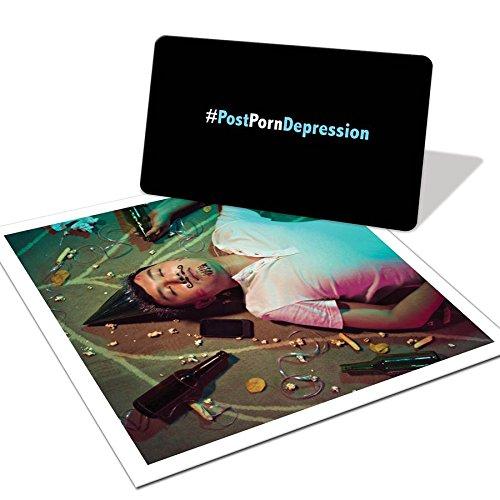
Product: Hashtagit! - Party Game of Tagging Photos for Ages 18 and Up
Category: Toys & Games | Games & Accessories | Card Games
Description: This is a great game of tagging photos.
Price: $19.99
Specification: ProductDimensions:4.5x2x7.5inches|ItemWeight:1.88pounds|ShippingWeight:2.2pounds(Viewshippingratesandpolicies)|DomesticShipping:ItemcanbeshippedwithinU.S.|InternationalShipping:ThisitemcanbeshippedtoselectcountriesoutsideoftheU.S.LearnMore|ASIN:B01F3KV47E|Itemmodelnumber:135|Manufacturerrecommendedage:15yearsandup